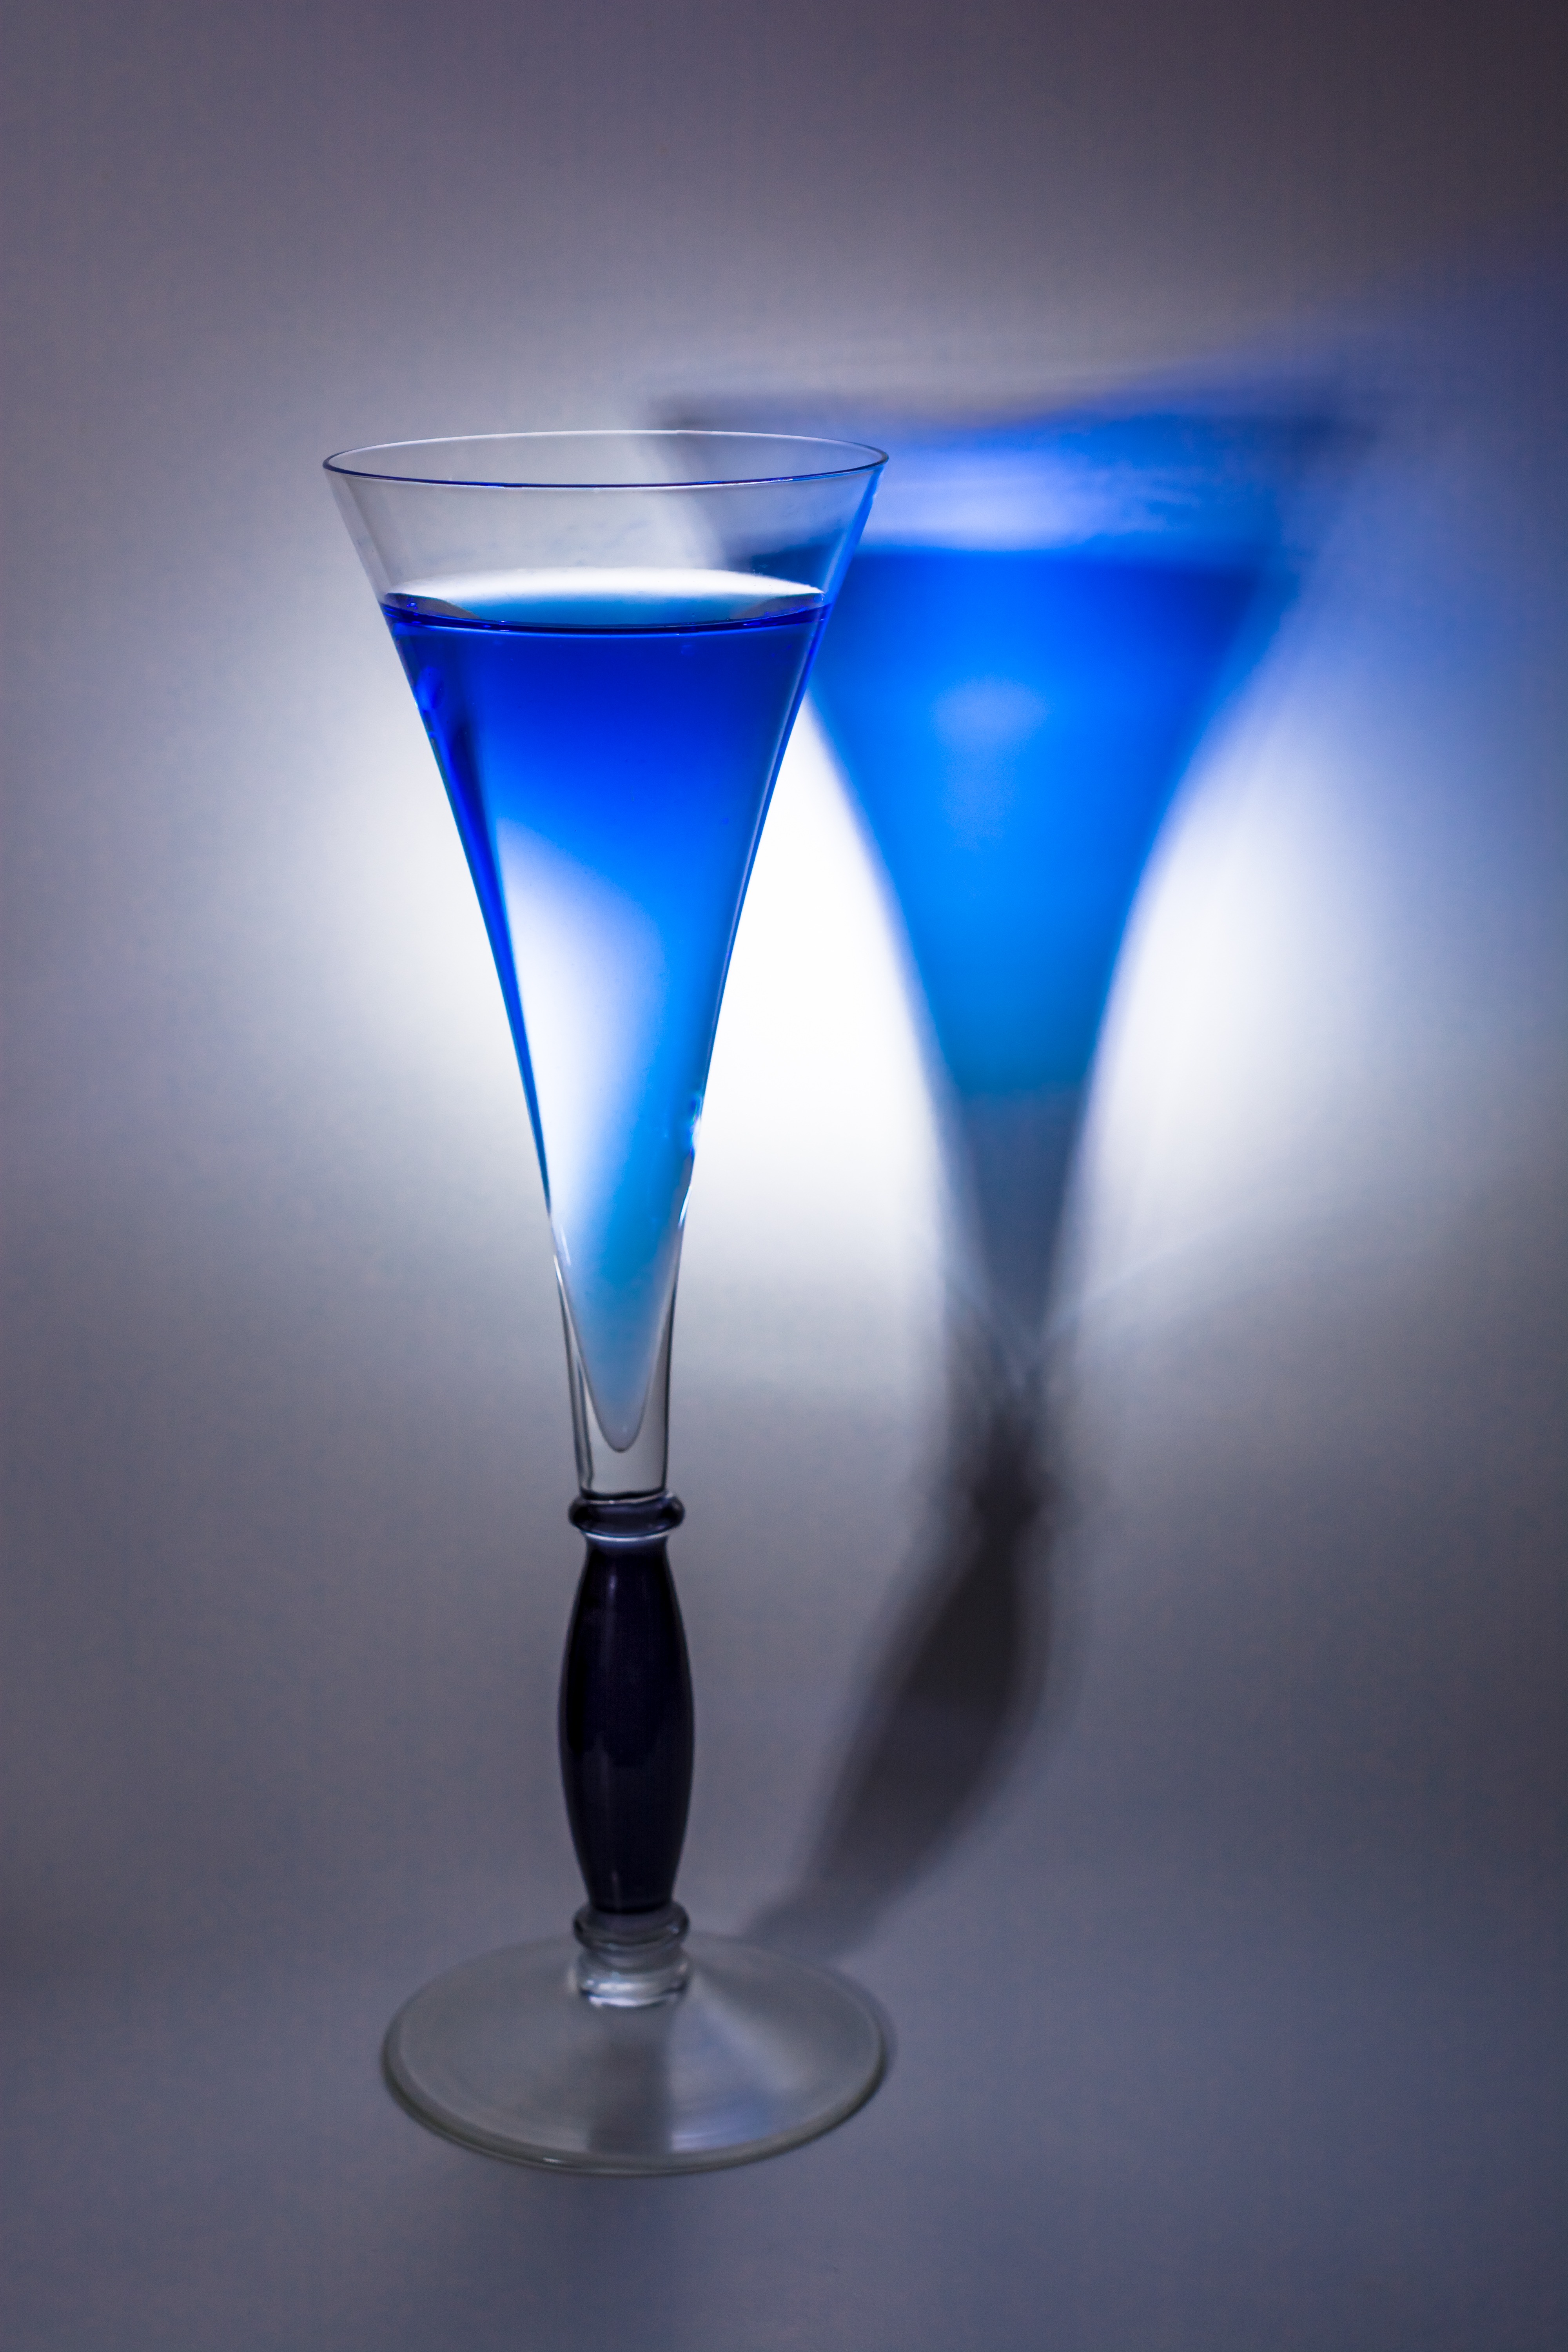
light, glass, shadow, drink, blue, cocktail, martini, drinking cup, alcoholic beverage, martini glass, distilled beverage, champagne stemware